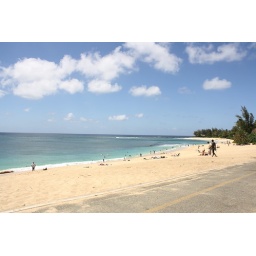
the house we stayed at was a 5-minute walk up the bike path from the best beach in the world.